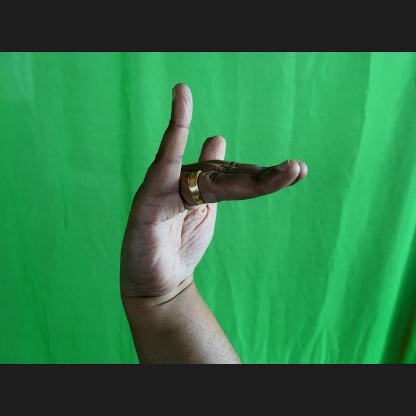
Mudra: Mrigasirsha